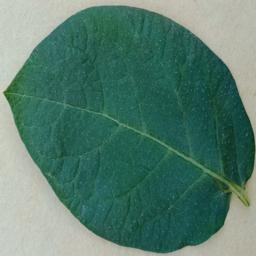
Label: Potato___Healthy